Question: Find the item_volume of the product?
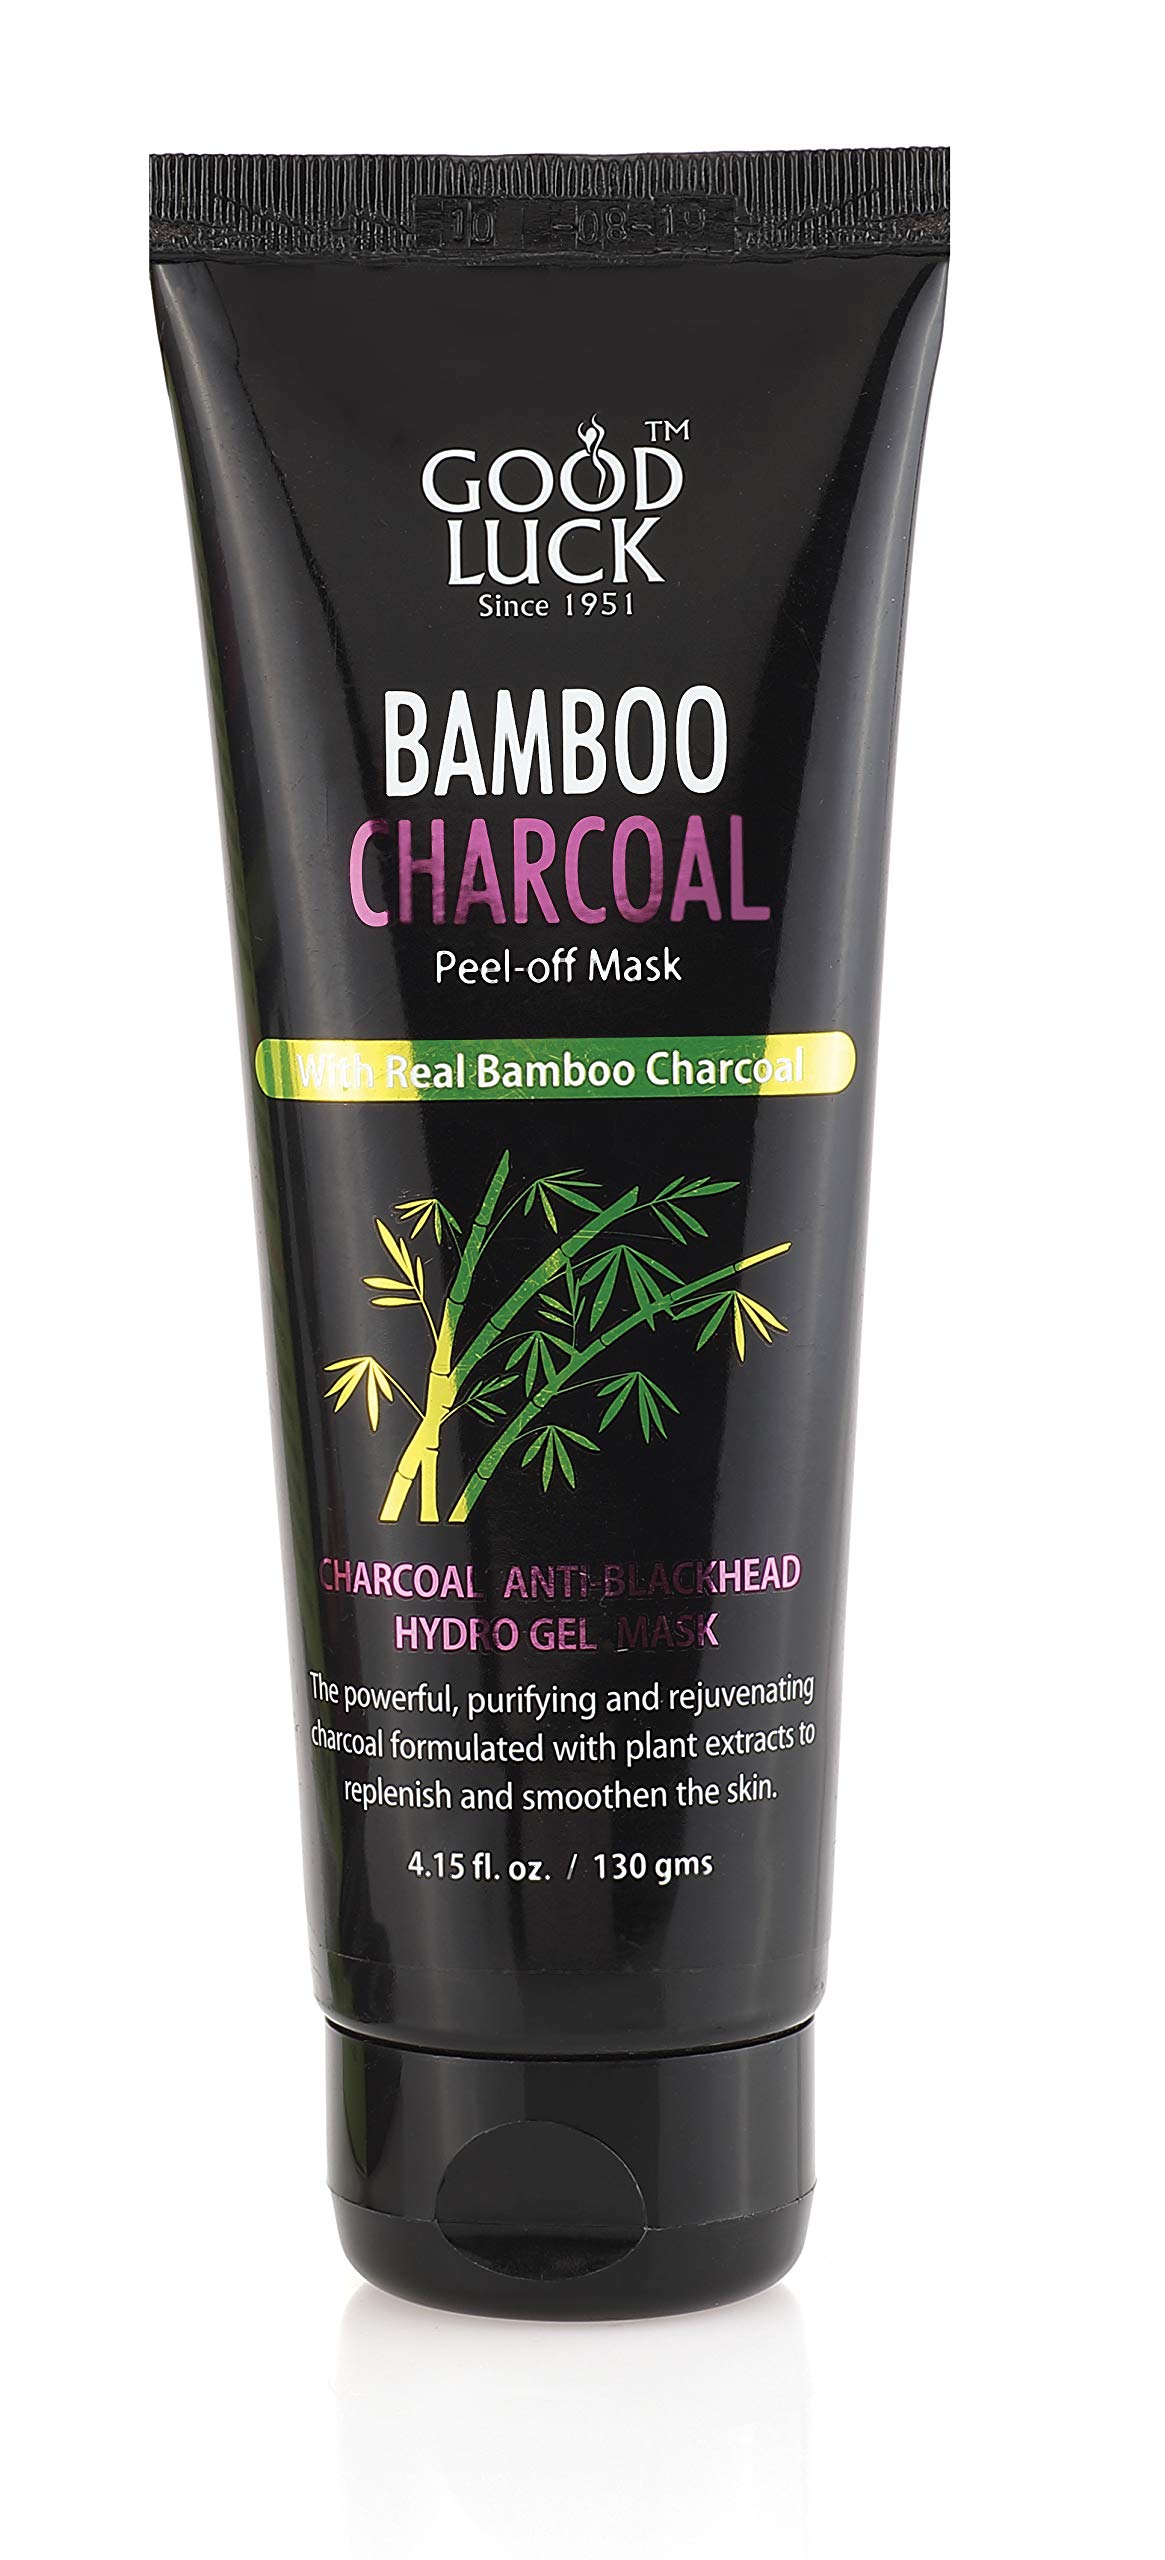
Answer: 4.15 fluid ounce